Julia Gillard

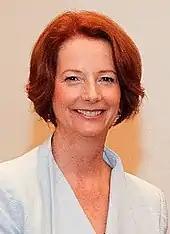
Gillard in 2012

On her first day as prime minister, Gillard reassured US president Barack Obama of Australia's continuing support for the military campaign in Afghanistan, which was then in its ninth year of operation.